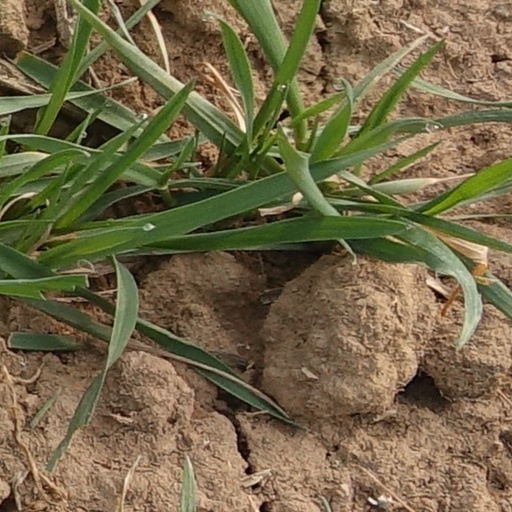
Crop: wheat